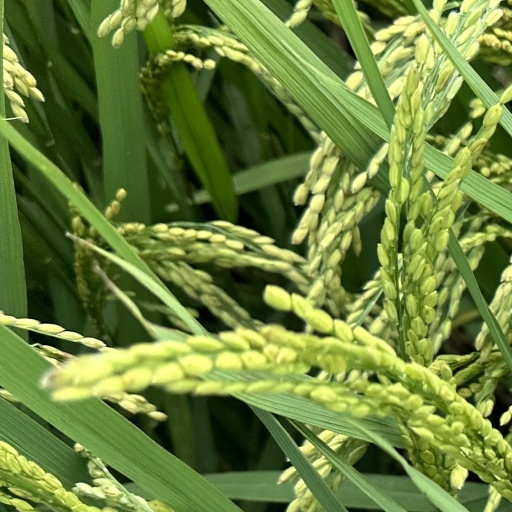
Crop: rice